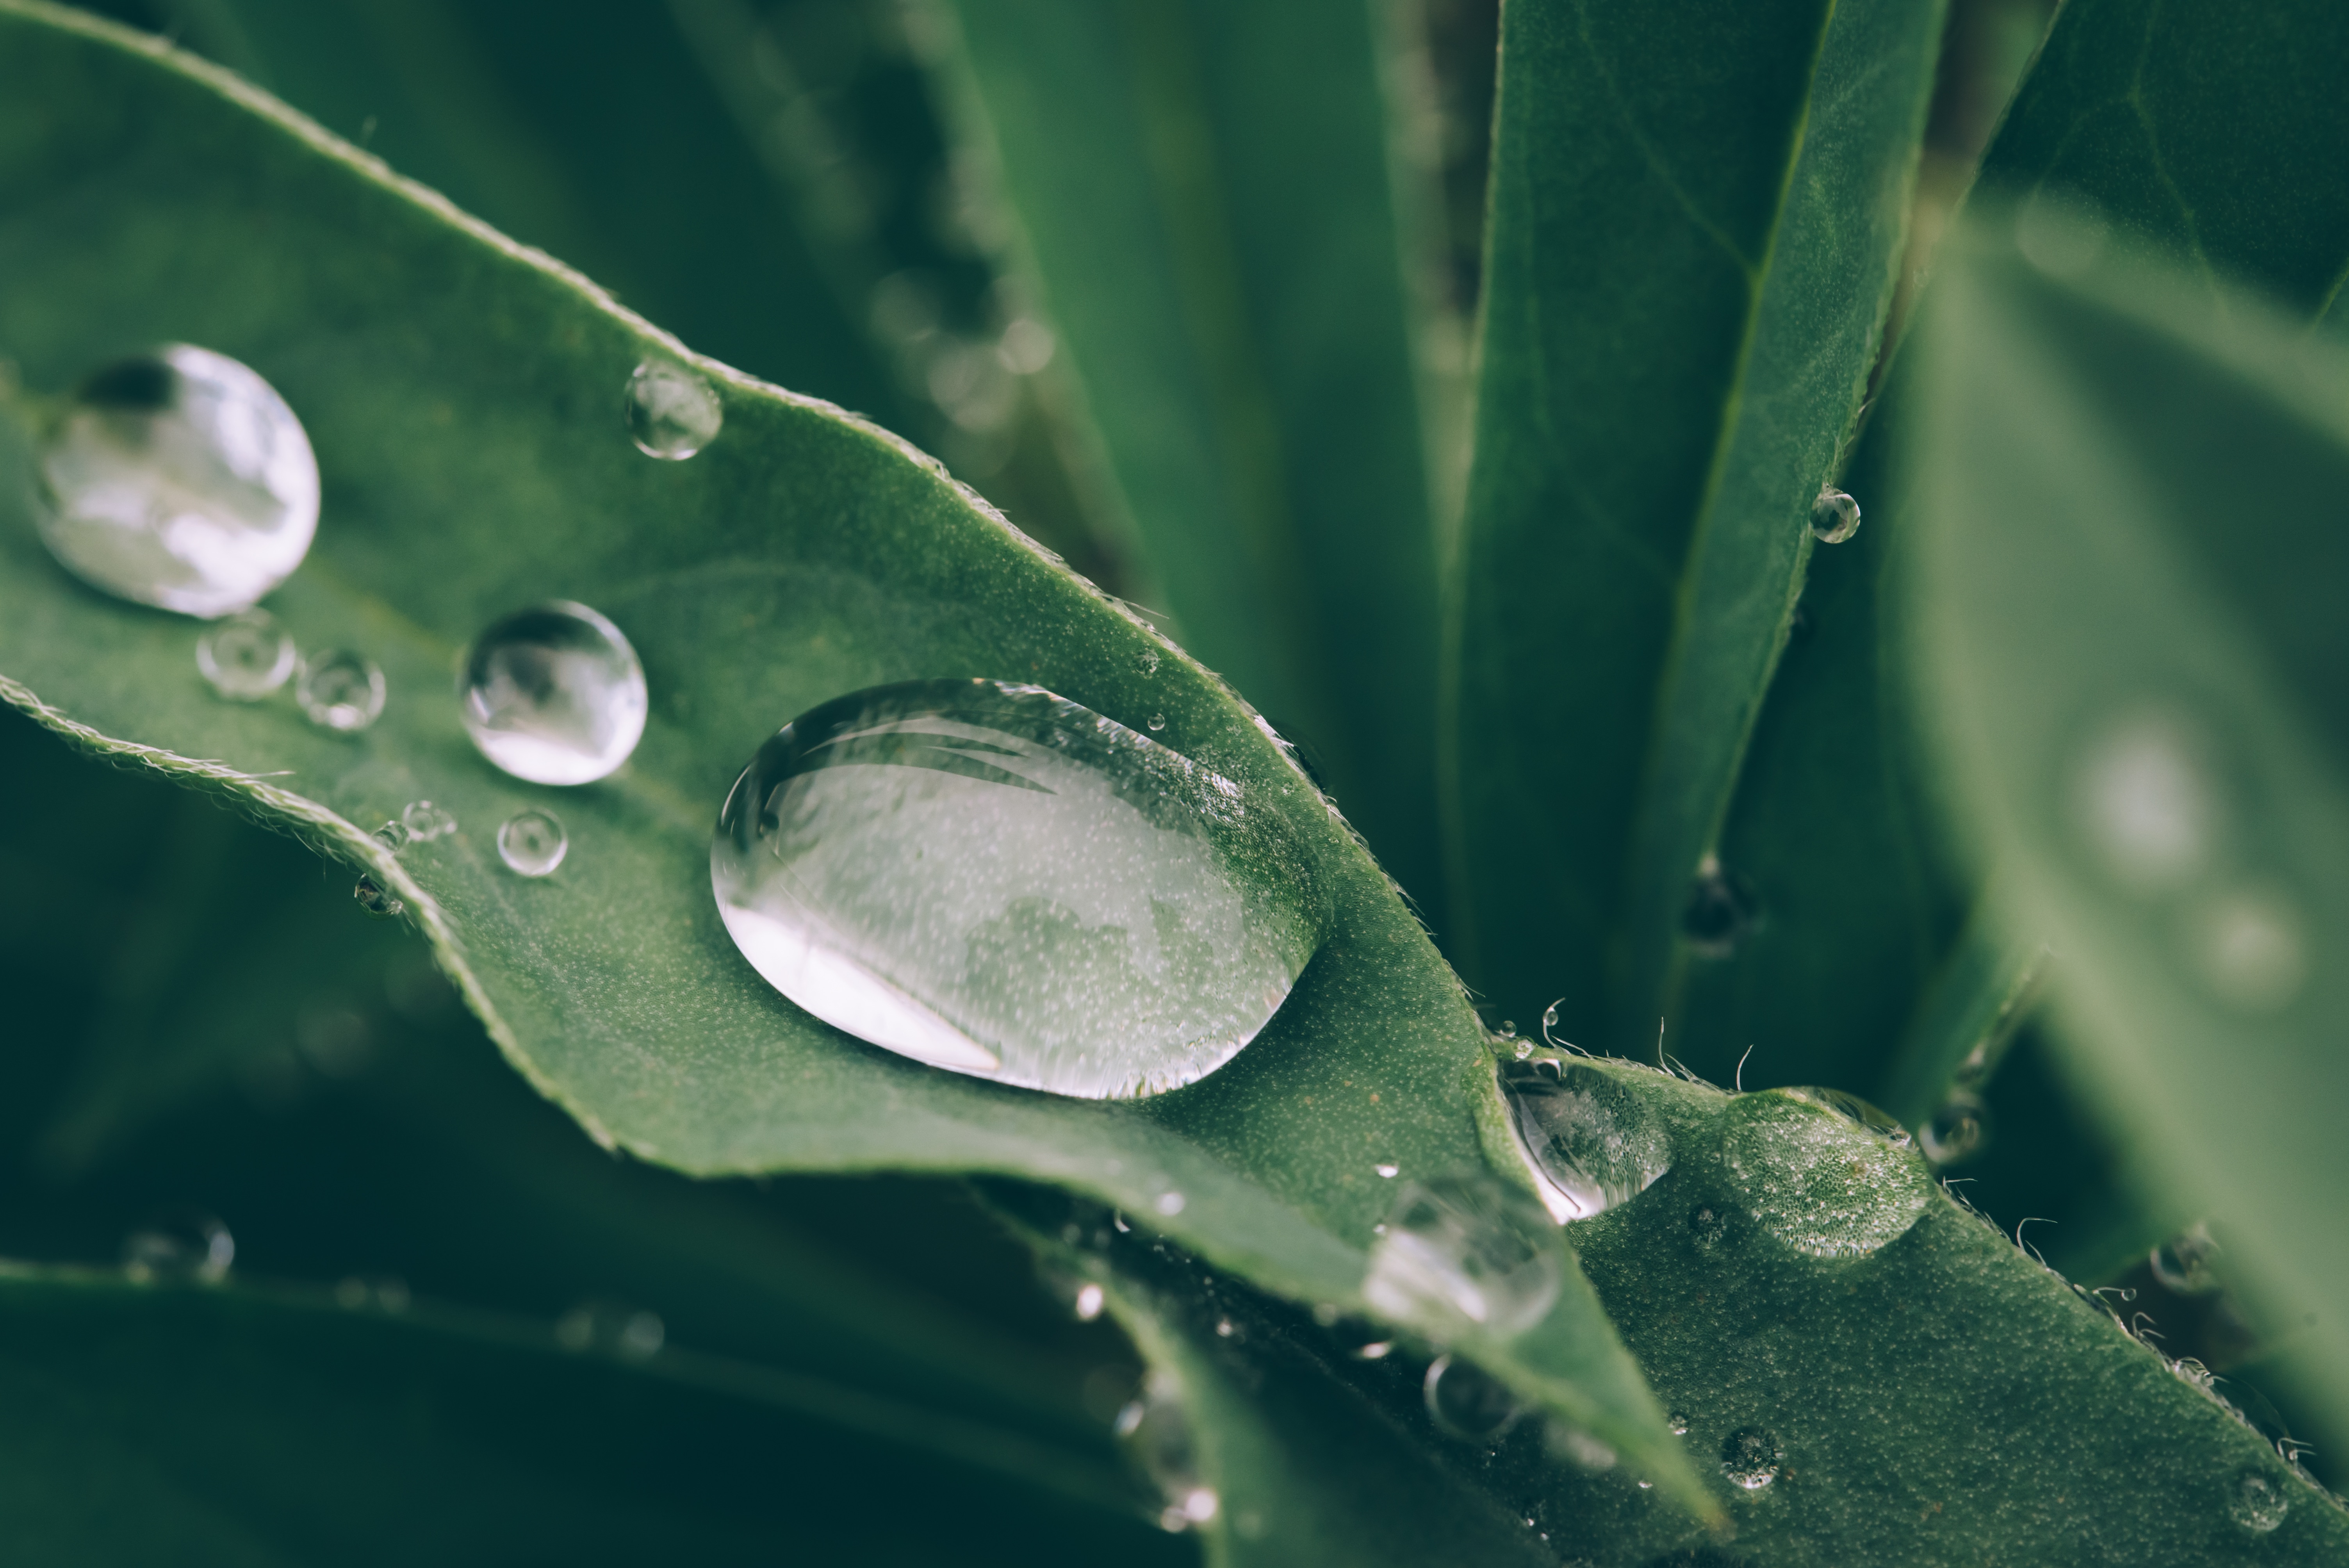
water, nature, grass, drop, dew, plant, photography, leaf, flower, raindrop, green, biology, botany, flora, fauna, close up, moisture, macro photography, plant stem